Split-brain

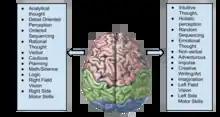
Different sides of the brain specialize in different functions or processes.

The same effect occurs for visual pairs and reasoning. For example, a patient with split brain is shown a picture of a chicken foot and a snowy field in separate visual fields and asked to choose from a list of words the best association with the pictures. The patient would choose a chicken to associate with the chicken foot and a shovel to associate with the snow; however, when asked to reason why the patient chose the shovel, the response would relate to the chicken (e.g. "the shovel is for cleaning out the chicken coop").